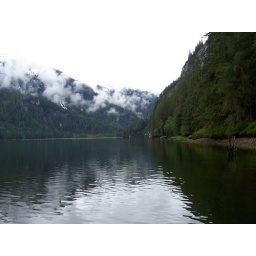
Ketchican: The mountain lake we landed in